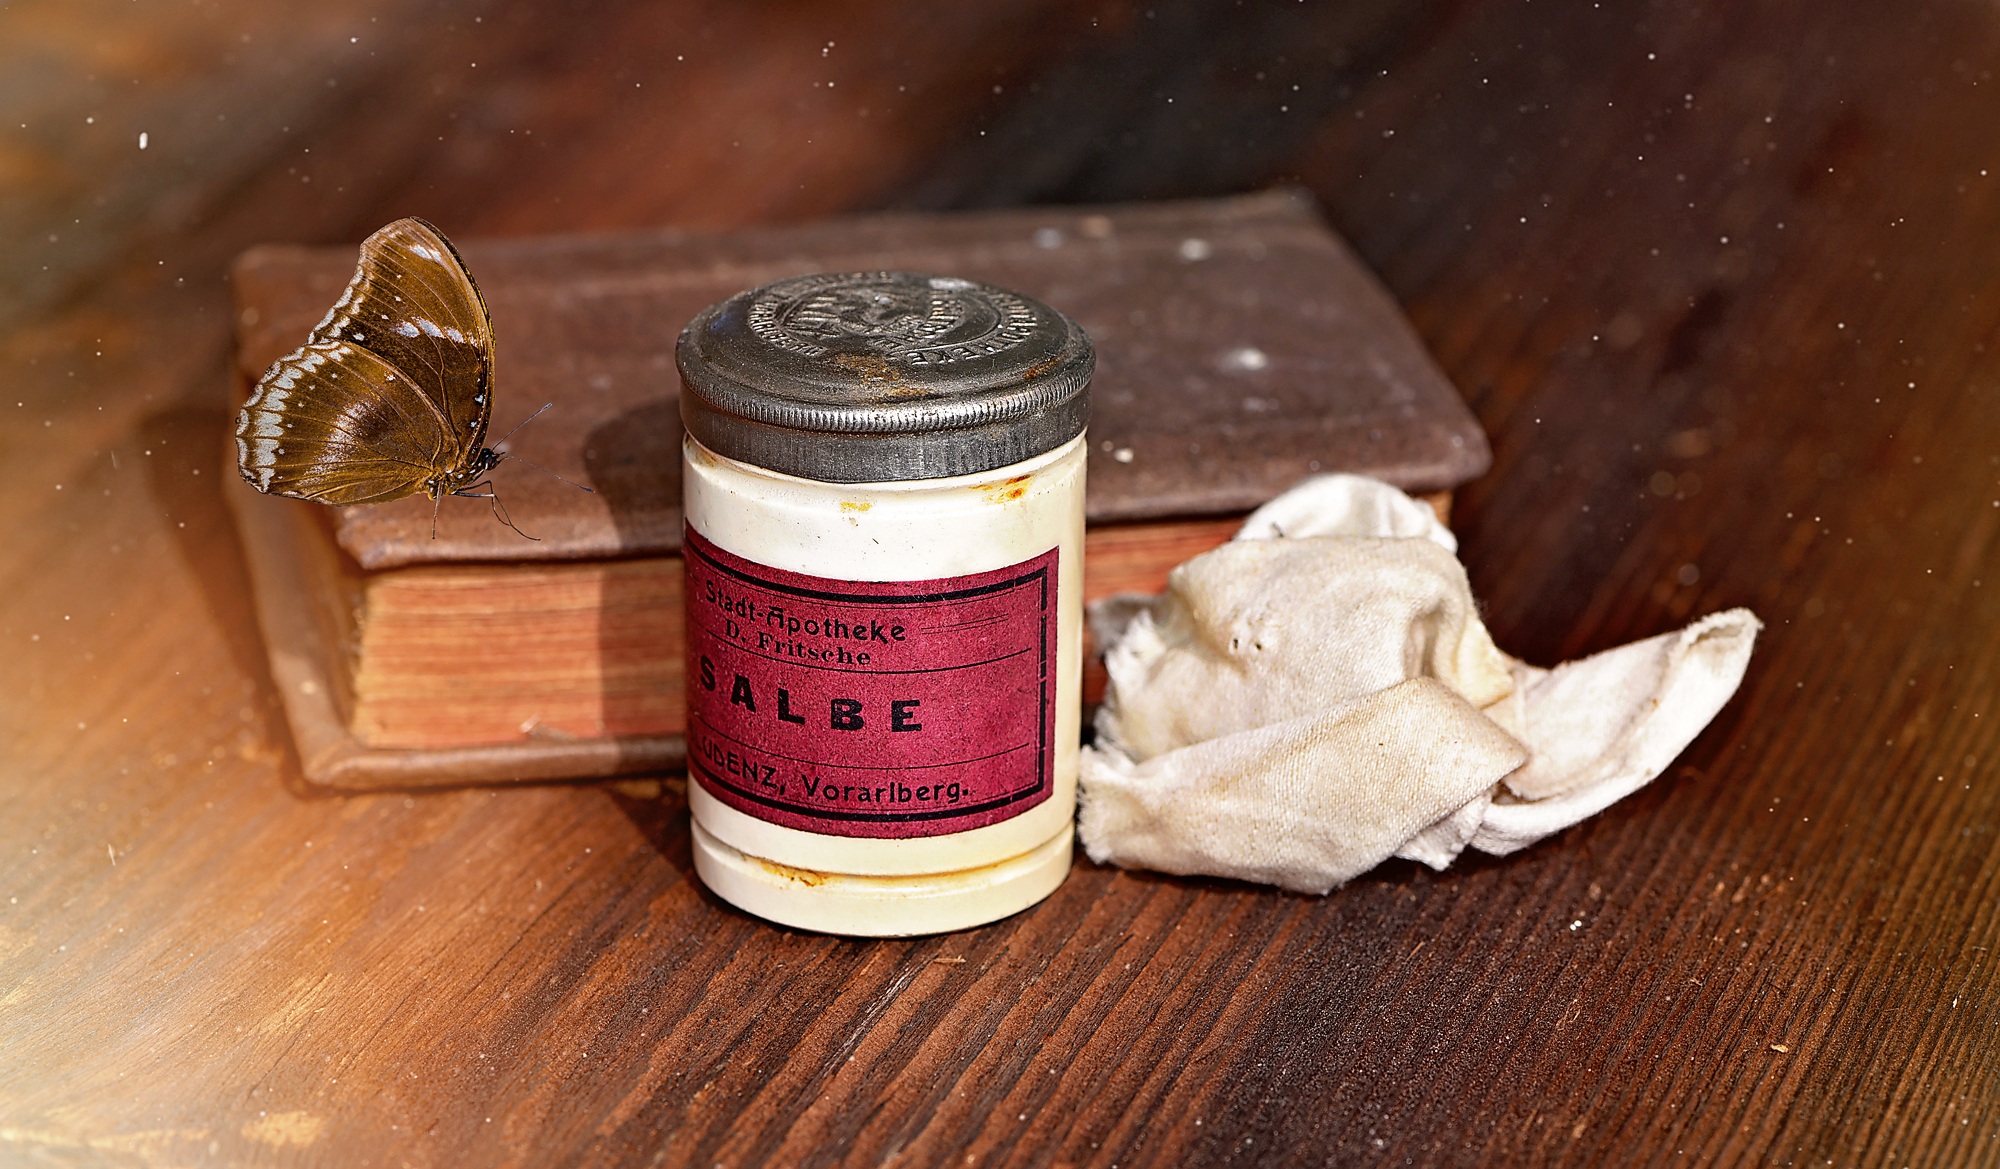
book, wood, antique, old, food, box, butterfly, ointment, baking, cloth, close, storage, flavor